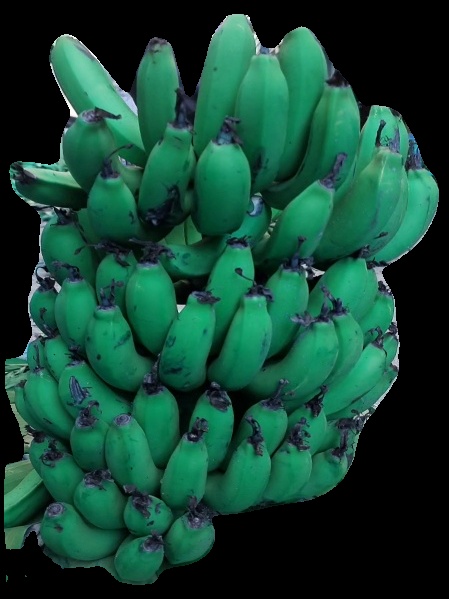
Variety: pachbale
Grade: grade2